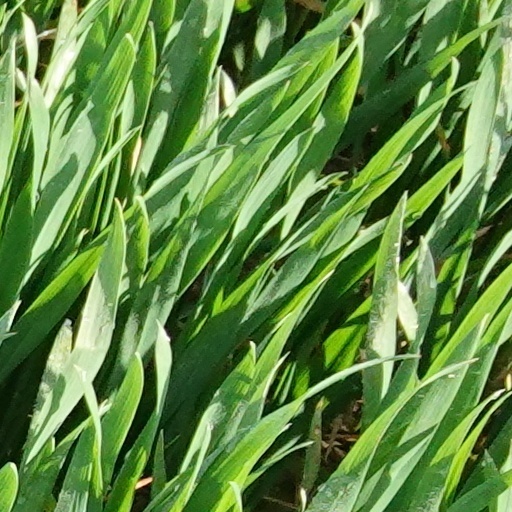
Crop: wheat